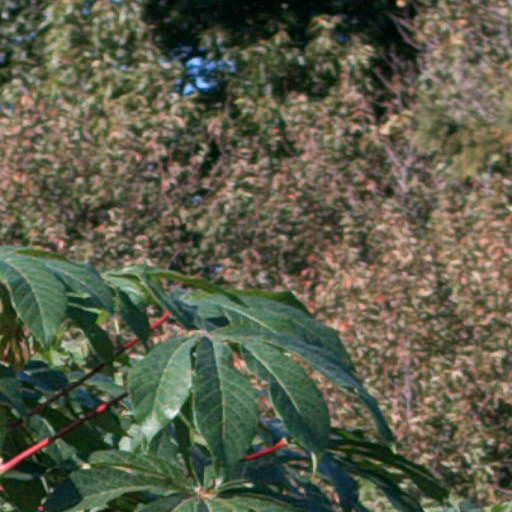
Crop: cassava